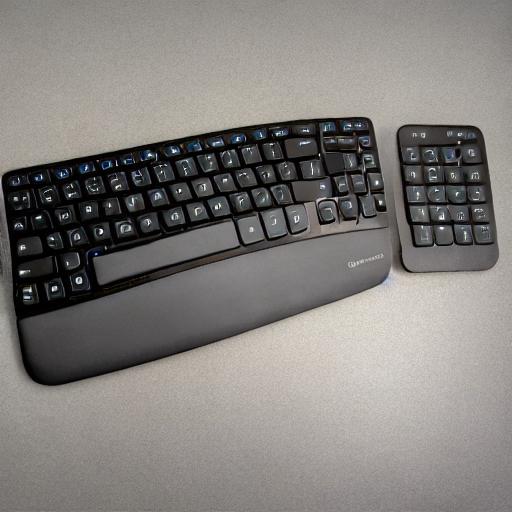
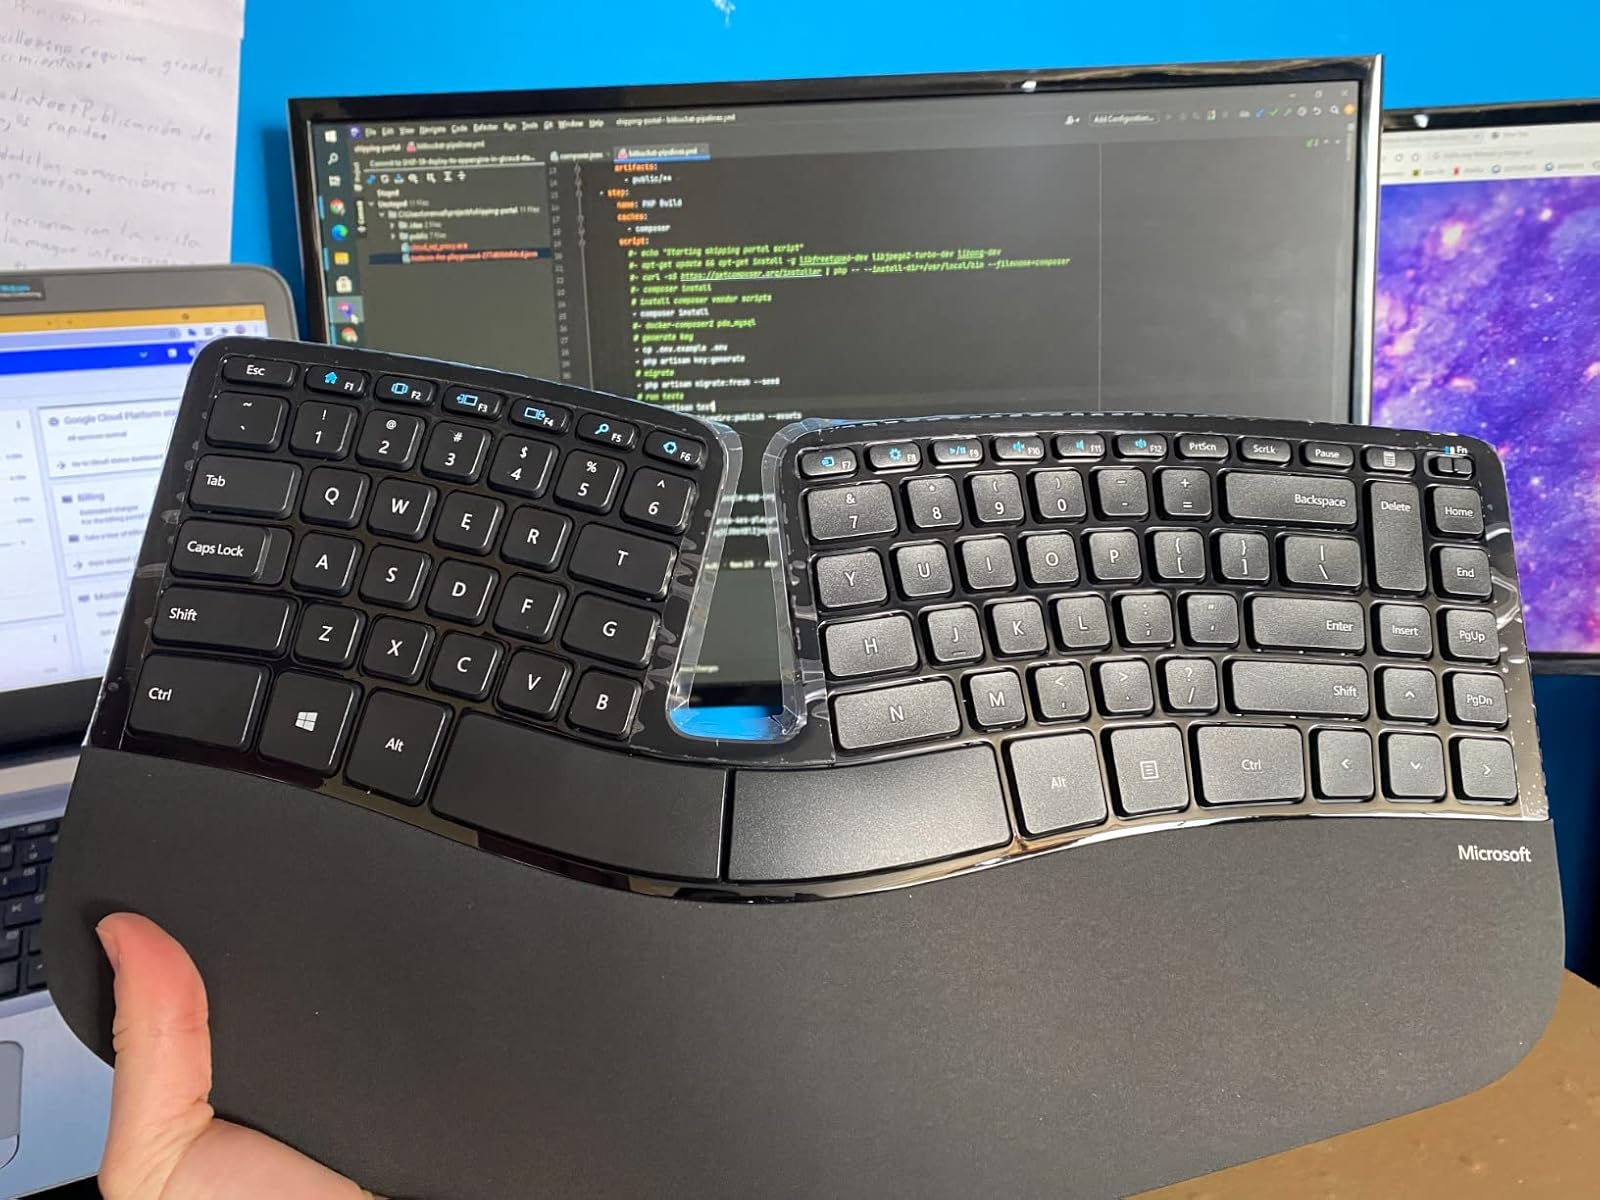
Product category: keyboard
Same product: no